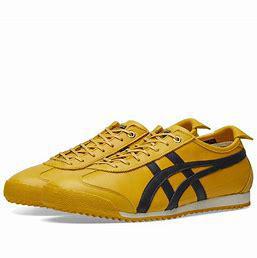
Brand: Onitsuka
Model: Tiger Onitsuka Tiger Mexico 66